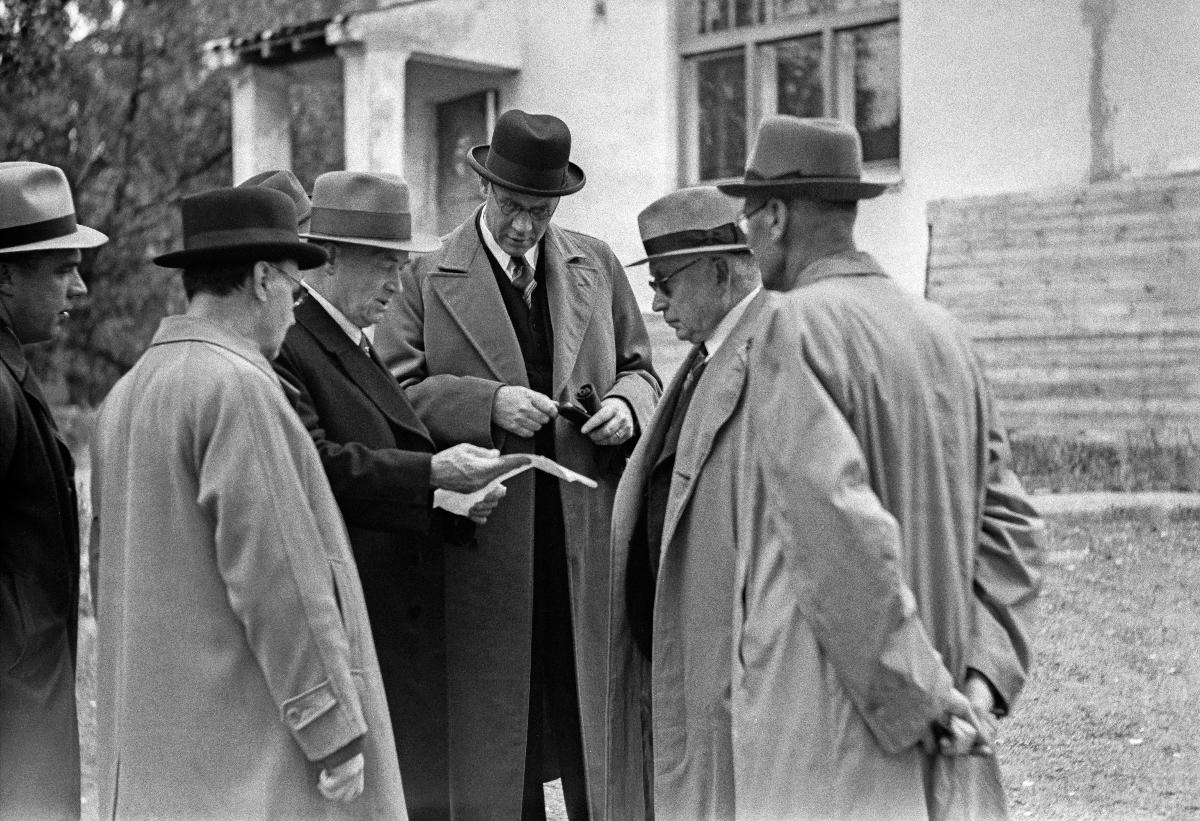
Päätoimittaja Amos Anderson ja ryhmä miehiä Tamminiemessä
Chefredaktör Amos Anderson och en grupp män på Ekudden; Editor-in-Chief Amos Anderson and a group of men at Villa Tamminiemi
sisällön kuvaus: Amos Anderson ja ryhmä miehiä Tamminiemessä, Helsingissä 14.6.1940. content description: Amos Anderson and a group of men at Villa Tamminiemi, Helsinki 14.6.1940. innehållsbeskrivning: Amos Anderson och en grupp män på Ekudden i Helsingfors 14.6.1940.
Kuvaaja: Sundström, Hugo, kuvaaja epävarma
Vuosi: 1940
Paikka: Suomi, Uusimaa, Helsinki; Suomi, Helsinki, Meilahti, Tamminiemi
Aiheet: Anderson, Amos; arkkitehtuuri; rakennukset; miehet; HBL; architecture; buildings; men; arkitektur; byggnader; män